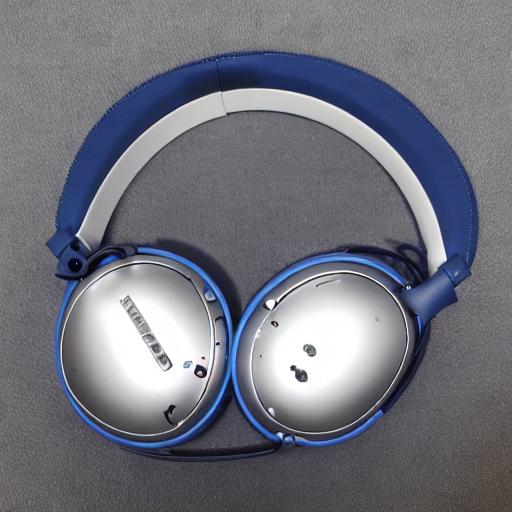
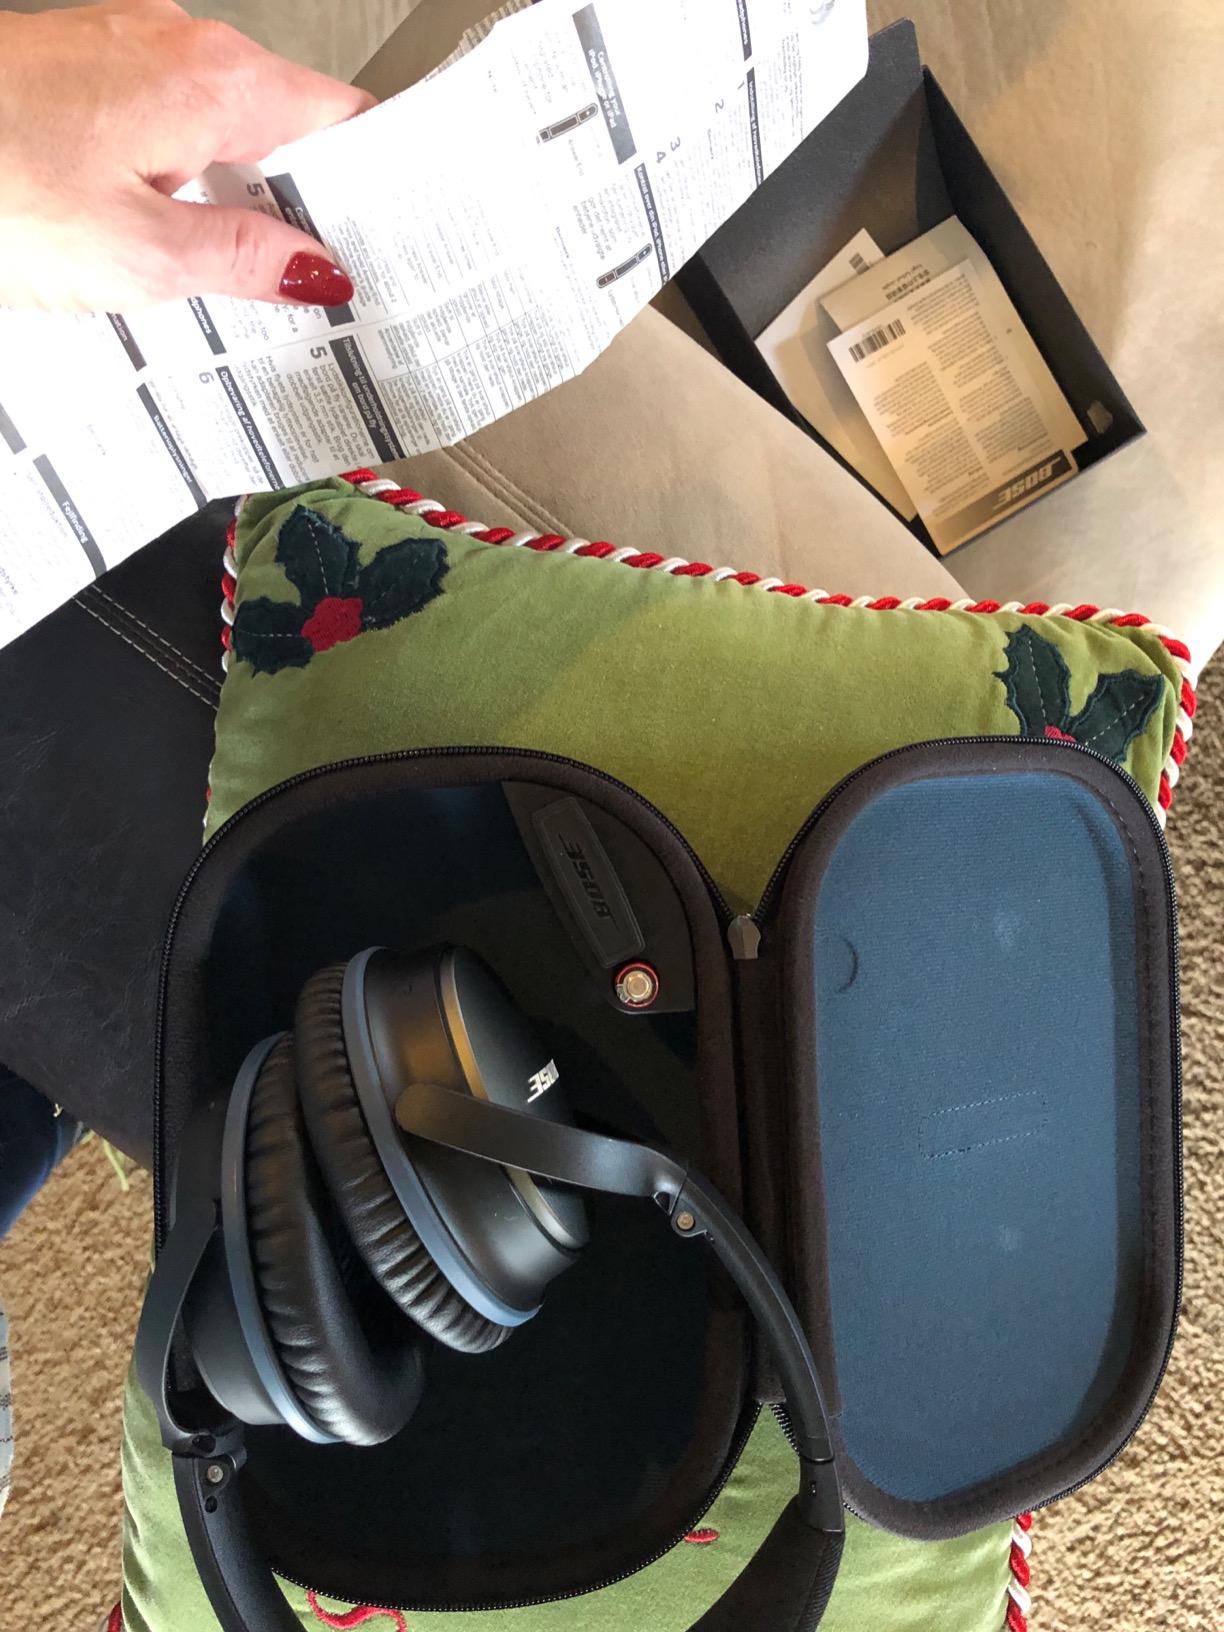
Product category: headphones
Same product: no